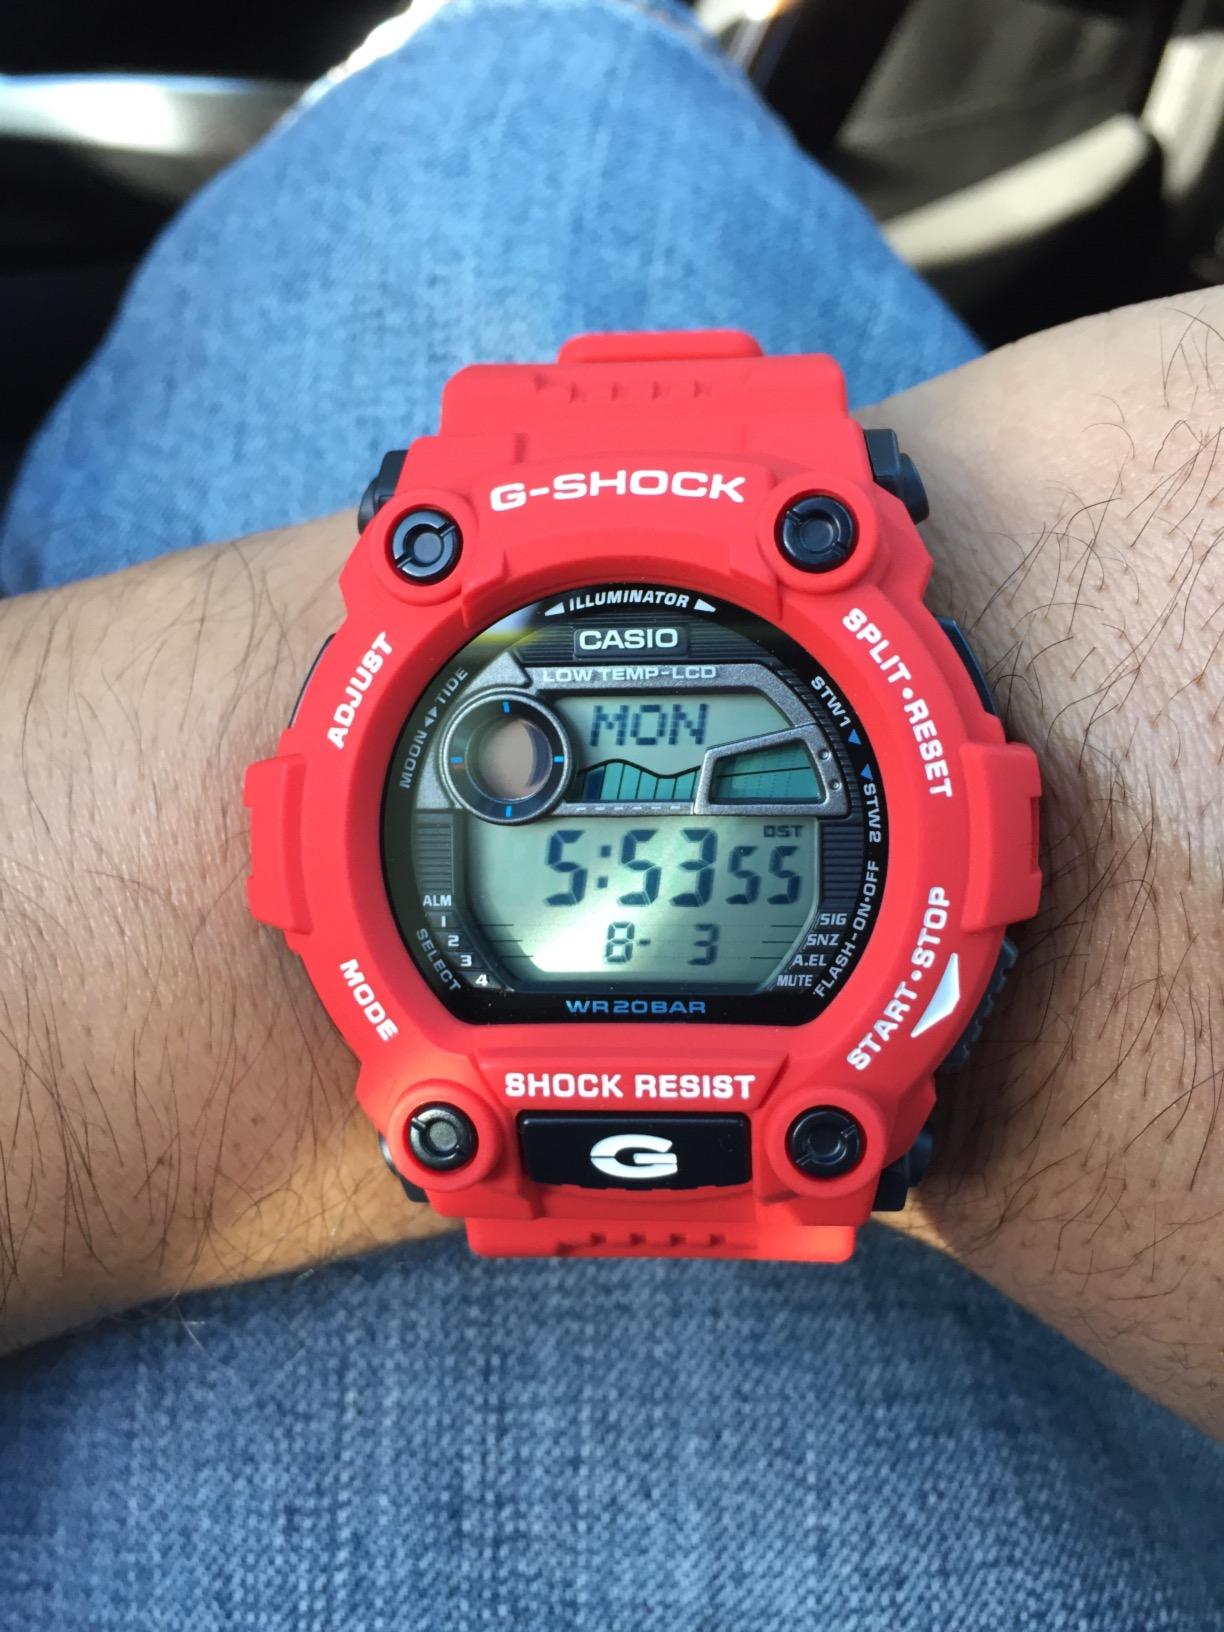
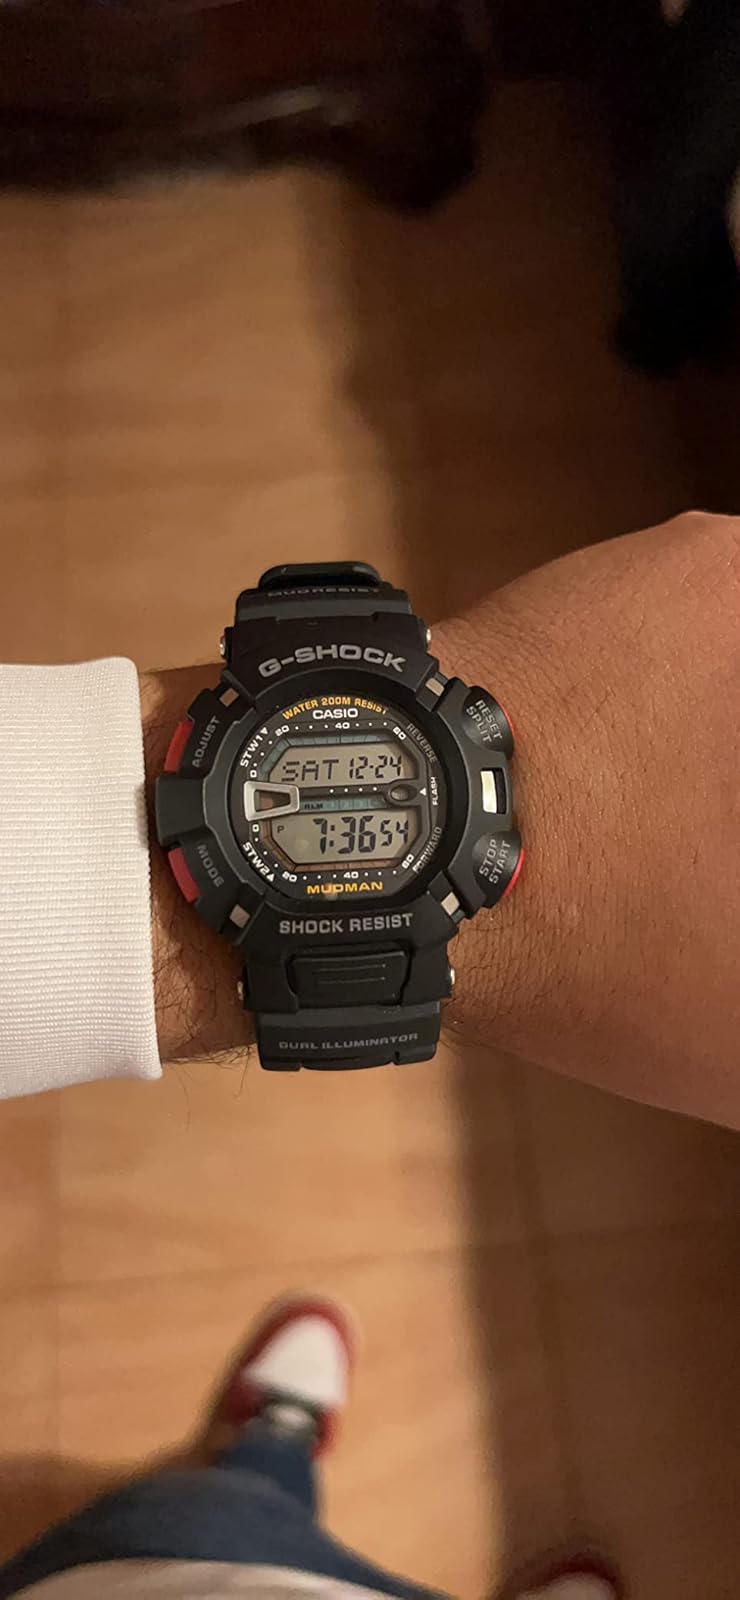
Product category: accessories_watch
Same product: no